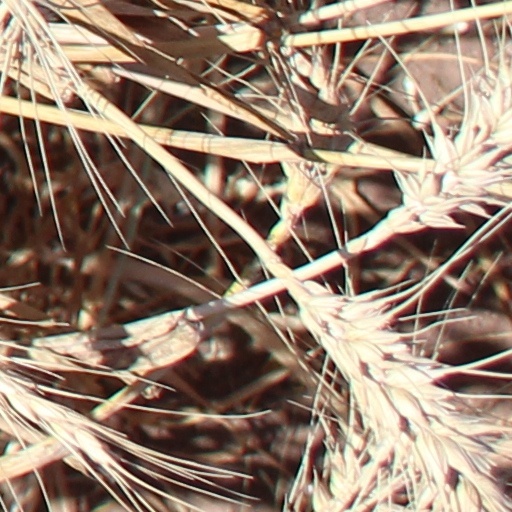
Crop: wheat